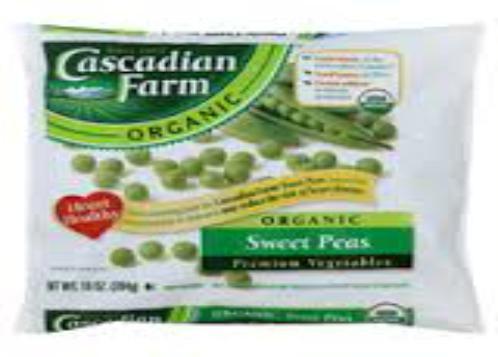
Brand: Cascadian Farm
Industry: Food